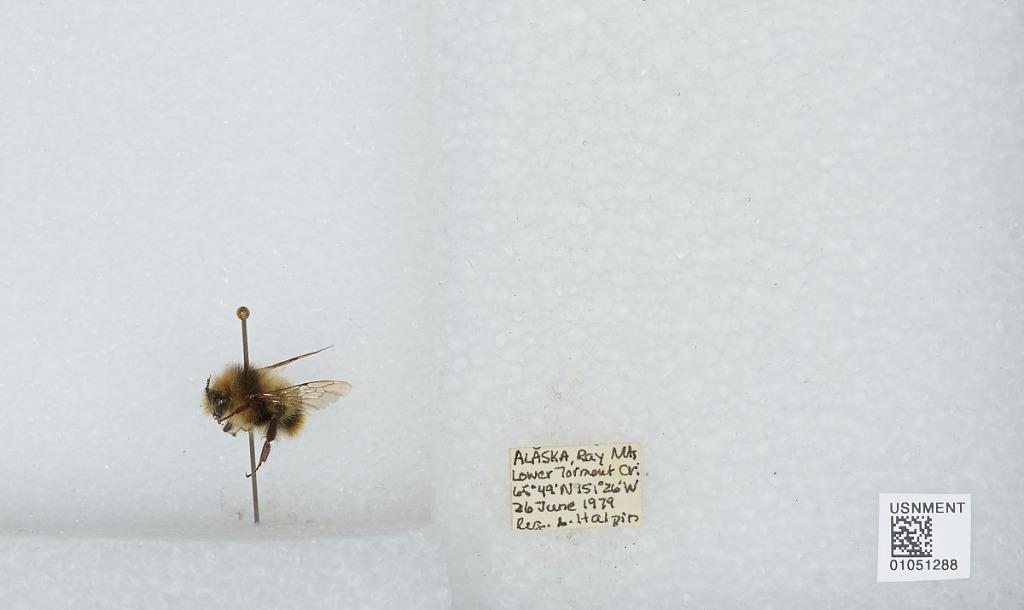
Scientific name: Bombus sp.
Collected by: L. Halpin
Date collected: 1979-6-26
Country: United States
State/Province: Alaska
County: Yukon-Koyukuk
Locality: Ray Mountains, Lower Torment Creek
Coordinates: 65.82, -151.43